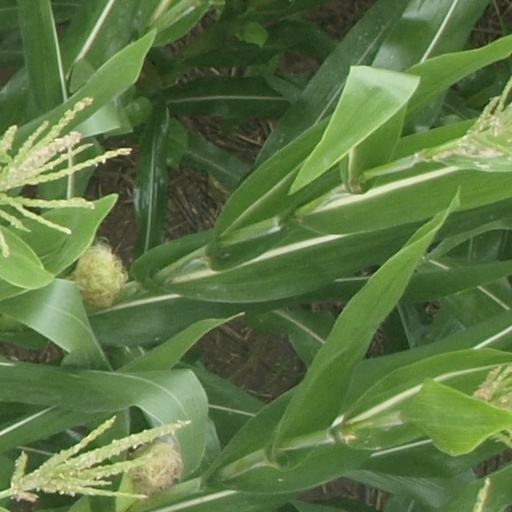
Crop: maize; corn